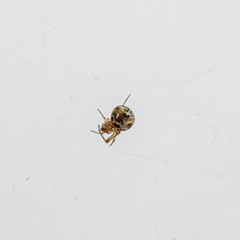
Species: Parasteatoda_tepidariorum